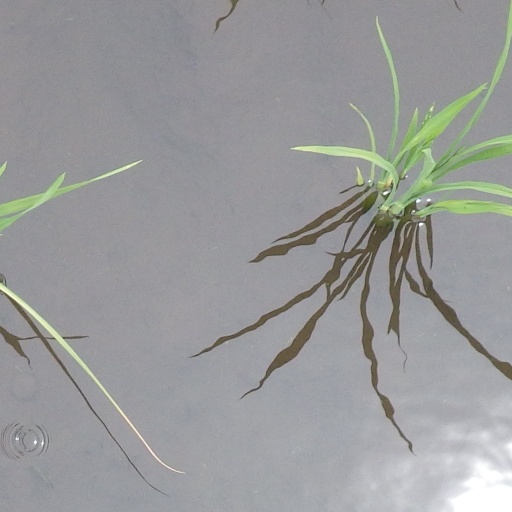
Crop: rice